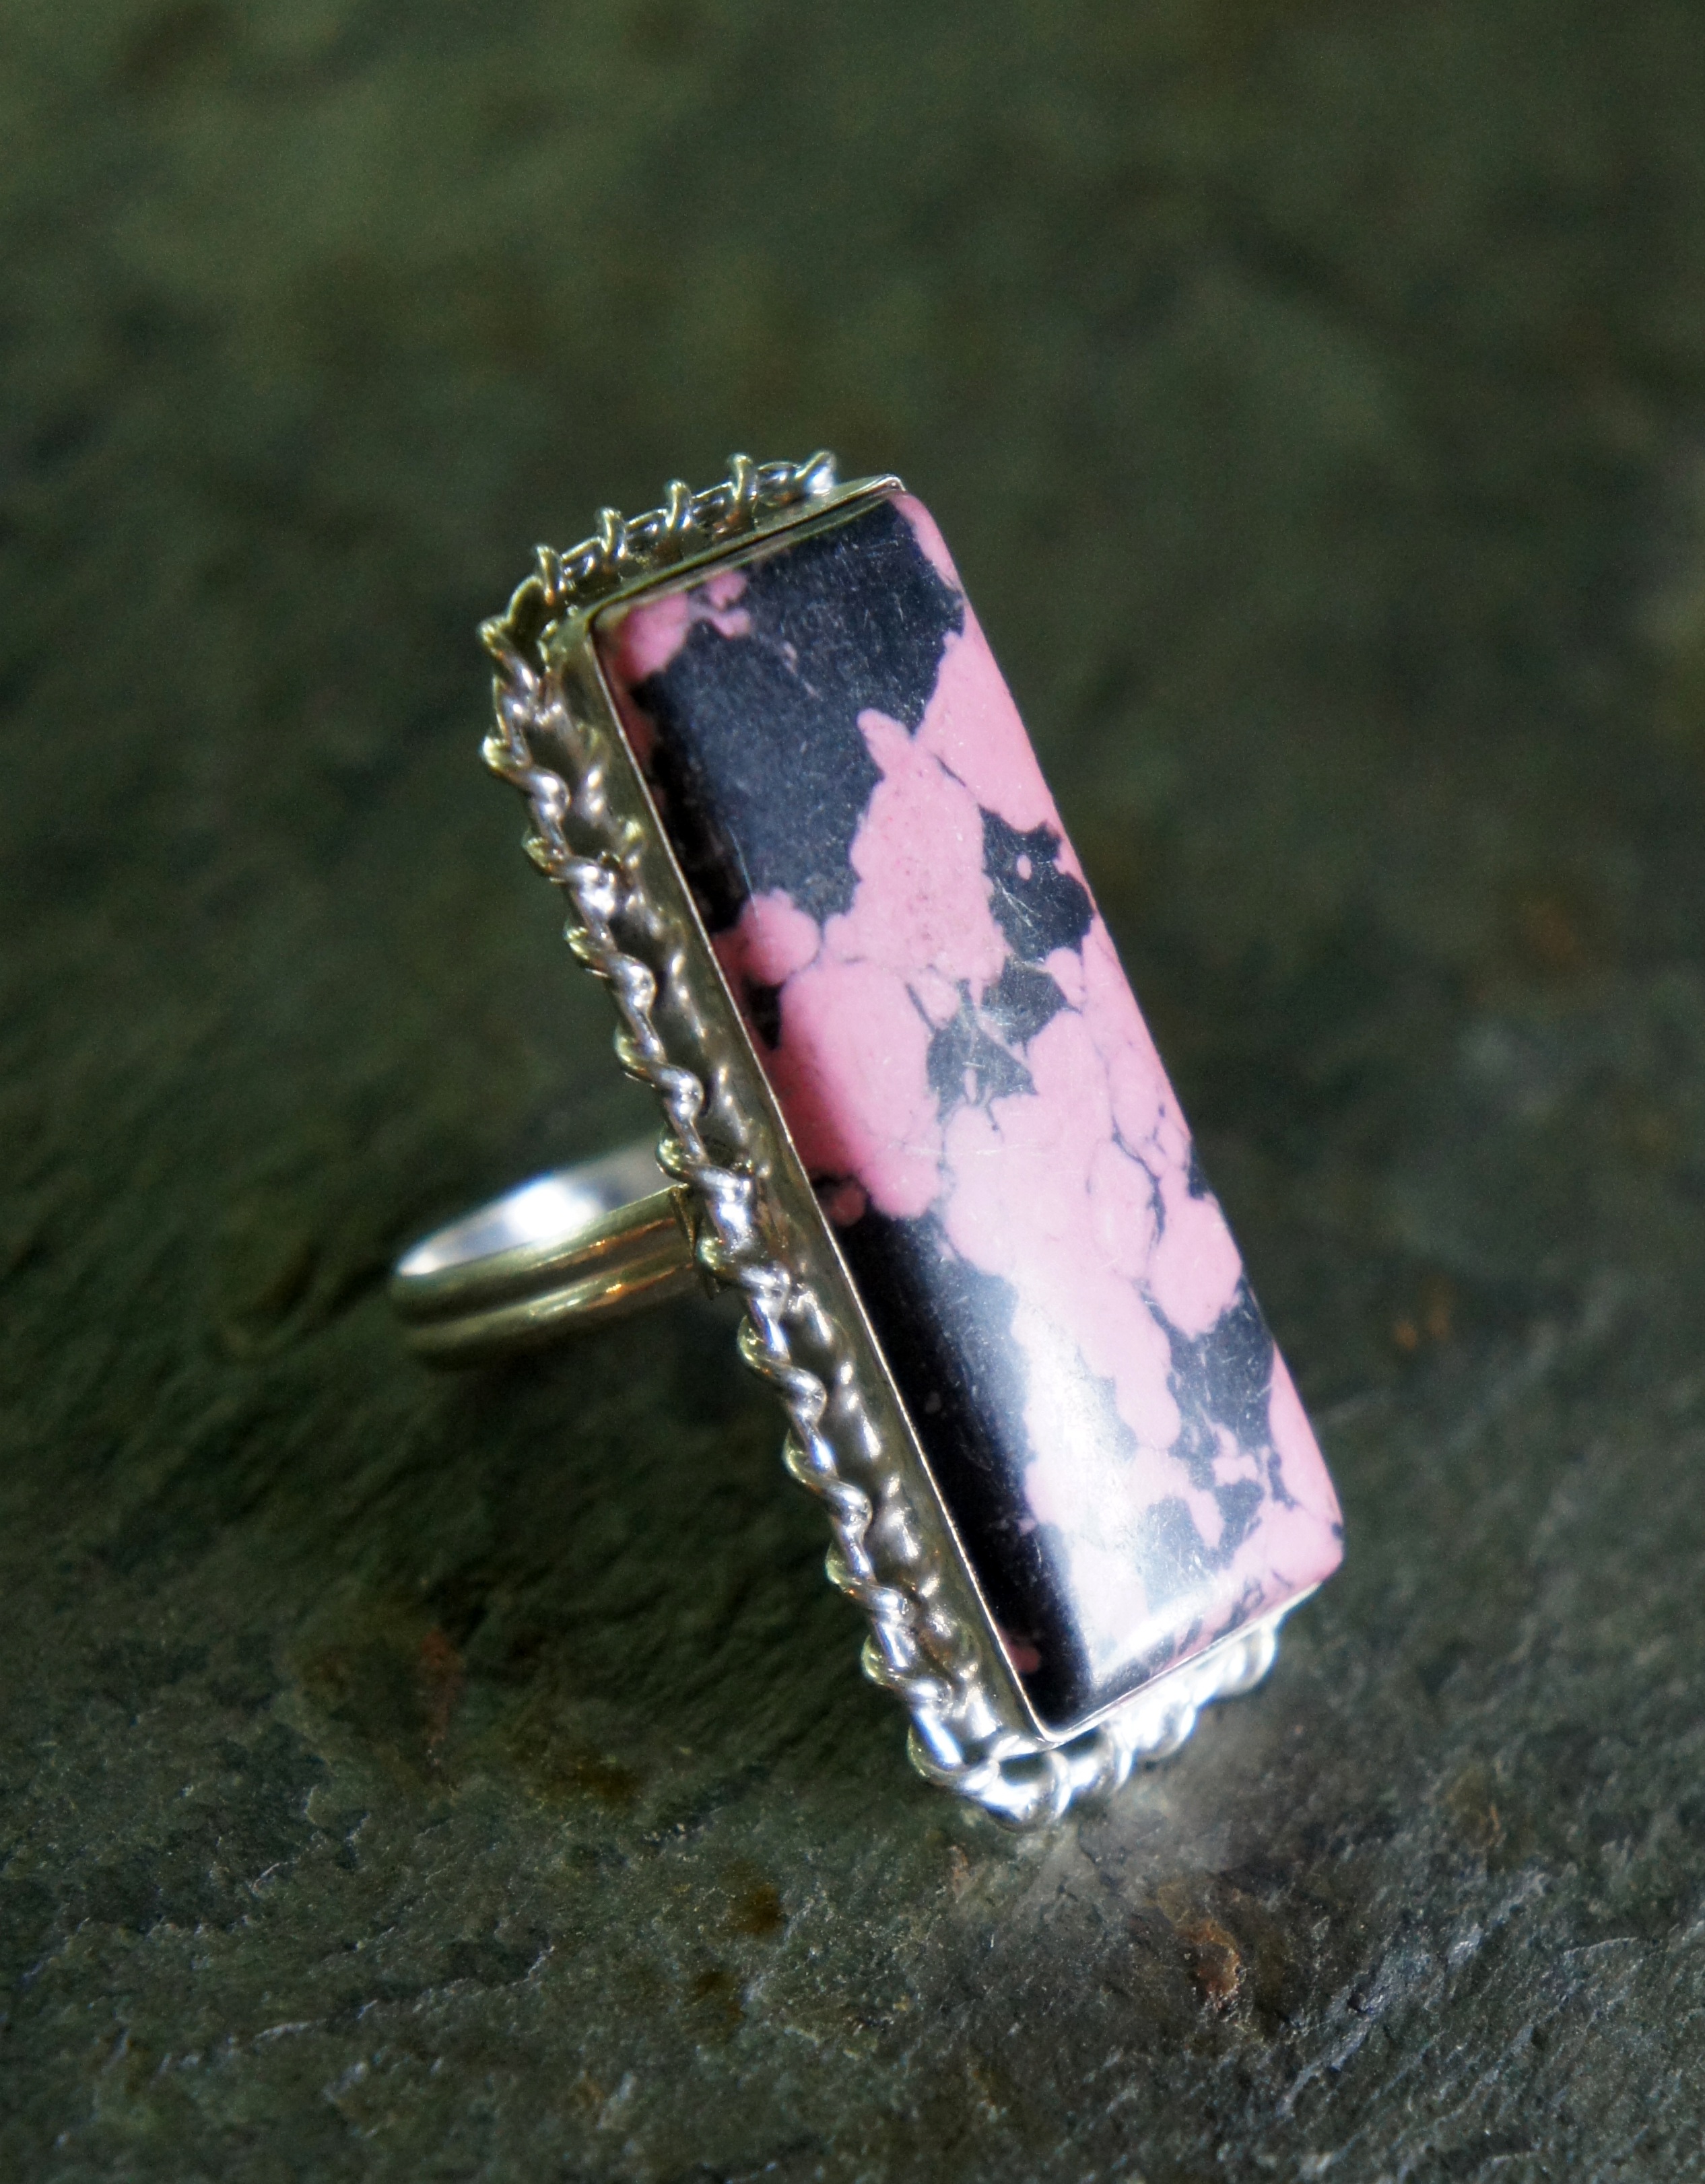
ring, stone, cab, metal, jewelry, jewellery, jewel, silver, amethyst, huge, gem, setting, sterling, gemstone, cabochon, fashion accessory